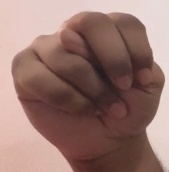
ASL sign: N